The Reaping

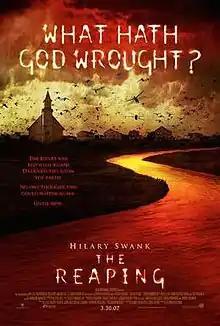
Theatrical release poster

The Reaping is a 2007 American supernatural horror thriller film, starring Hilary Swank. The film was directed by Stephen Hopkins for Warner Bros. Pictures, Village Roadshow Pictures and Dark Castle Entertainment. The music for the film was scored by John Frizzell.